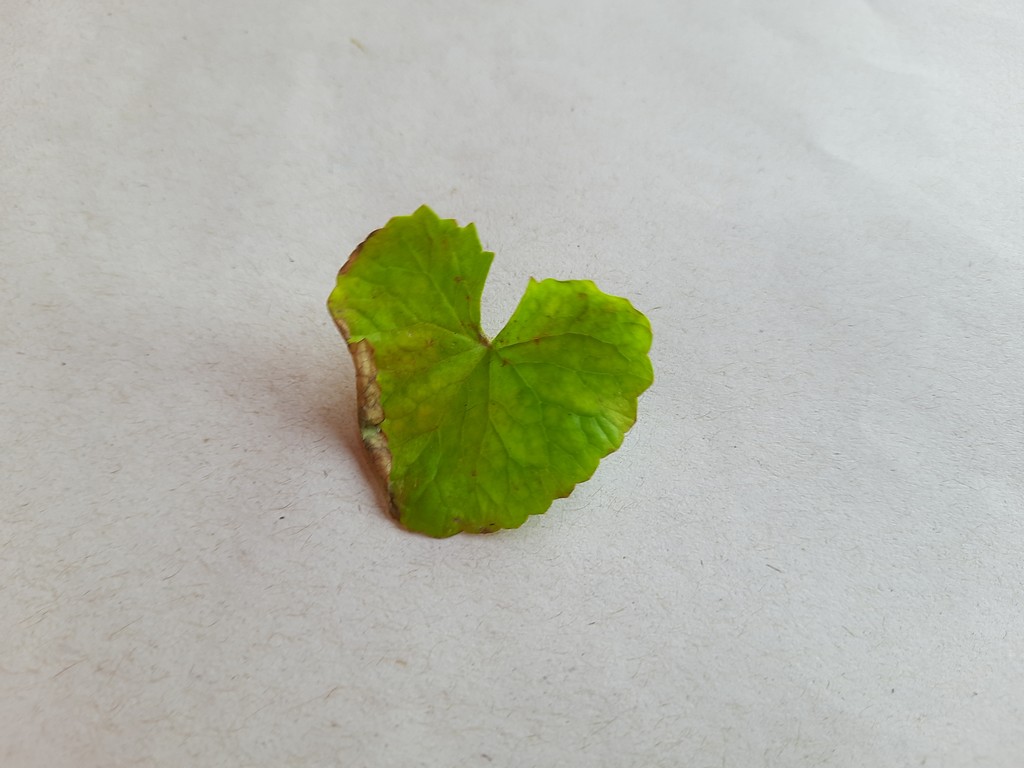
Label: Unhealthy